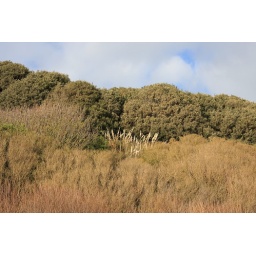
I liked the fact that the pampas grass was hidden in the cliff surrounded by other trees and grass